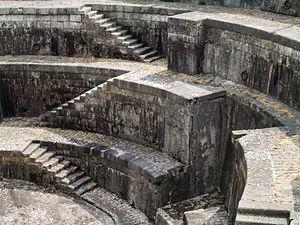
Rochefort (Charente-Maritime, France) - Détail d'un escalier du bassin supérieur de la forme double, dite aussi «
Une forme de radoub est un bassin qui permet l’accueil de navires et leur mise à sec pour leur entretien, leur carénage, leur construction, voire parfois leur démantèlement.